Yamate Station

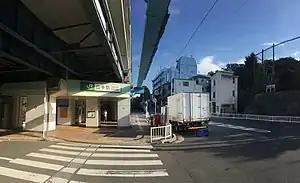
Yamate Station building, 2021

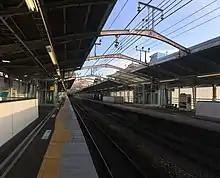
Station platforms

Yamate Station is served by the Negishi Line from to in Kanagawa Prefecture, with through services inter-running to and from the Keihin-Tōhoku Line and also the Yokohama Line. It is 5.0 kilometers from the terminus of the Negishi line at Yokohama, and 64.1 kilometers from the northern terminus of the Keihin-Tōhoku Line at .